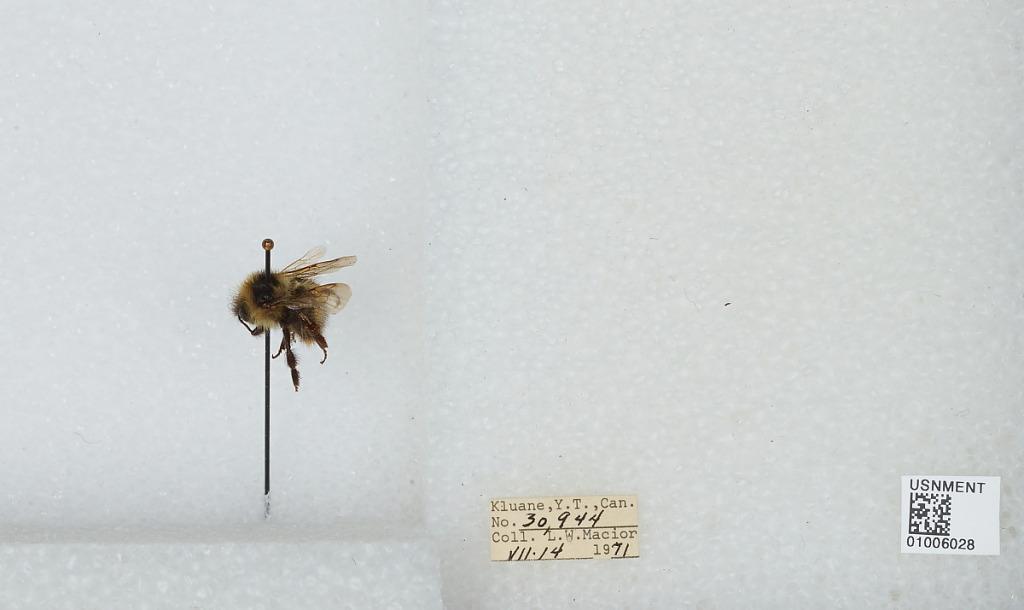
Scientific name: Bombus (Pyrobombus) frigidus Smith
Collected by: L. Macior
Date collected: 1971-7-14
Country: Canada
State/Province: Yukon Territory
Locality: Kluane
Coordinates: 60.75, -139.5